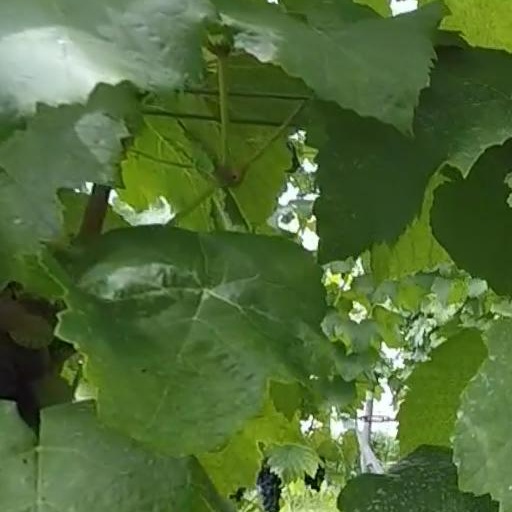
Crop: grape